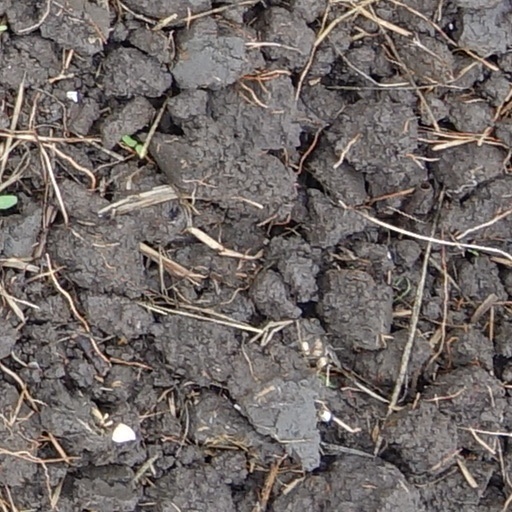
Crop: wheat